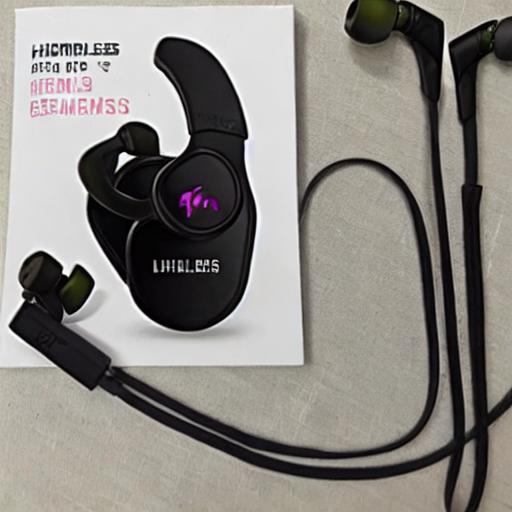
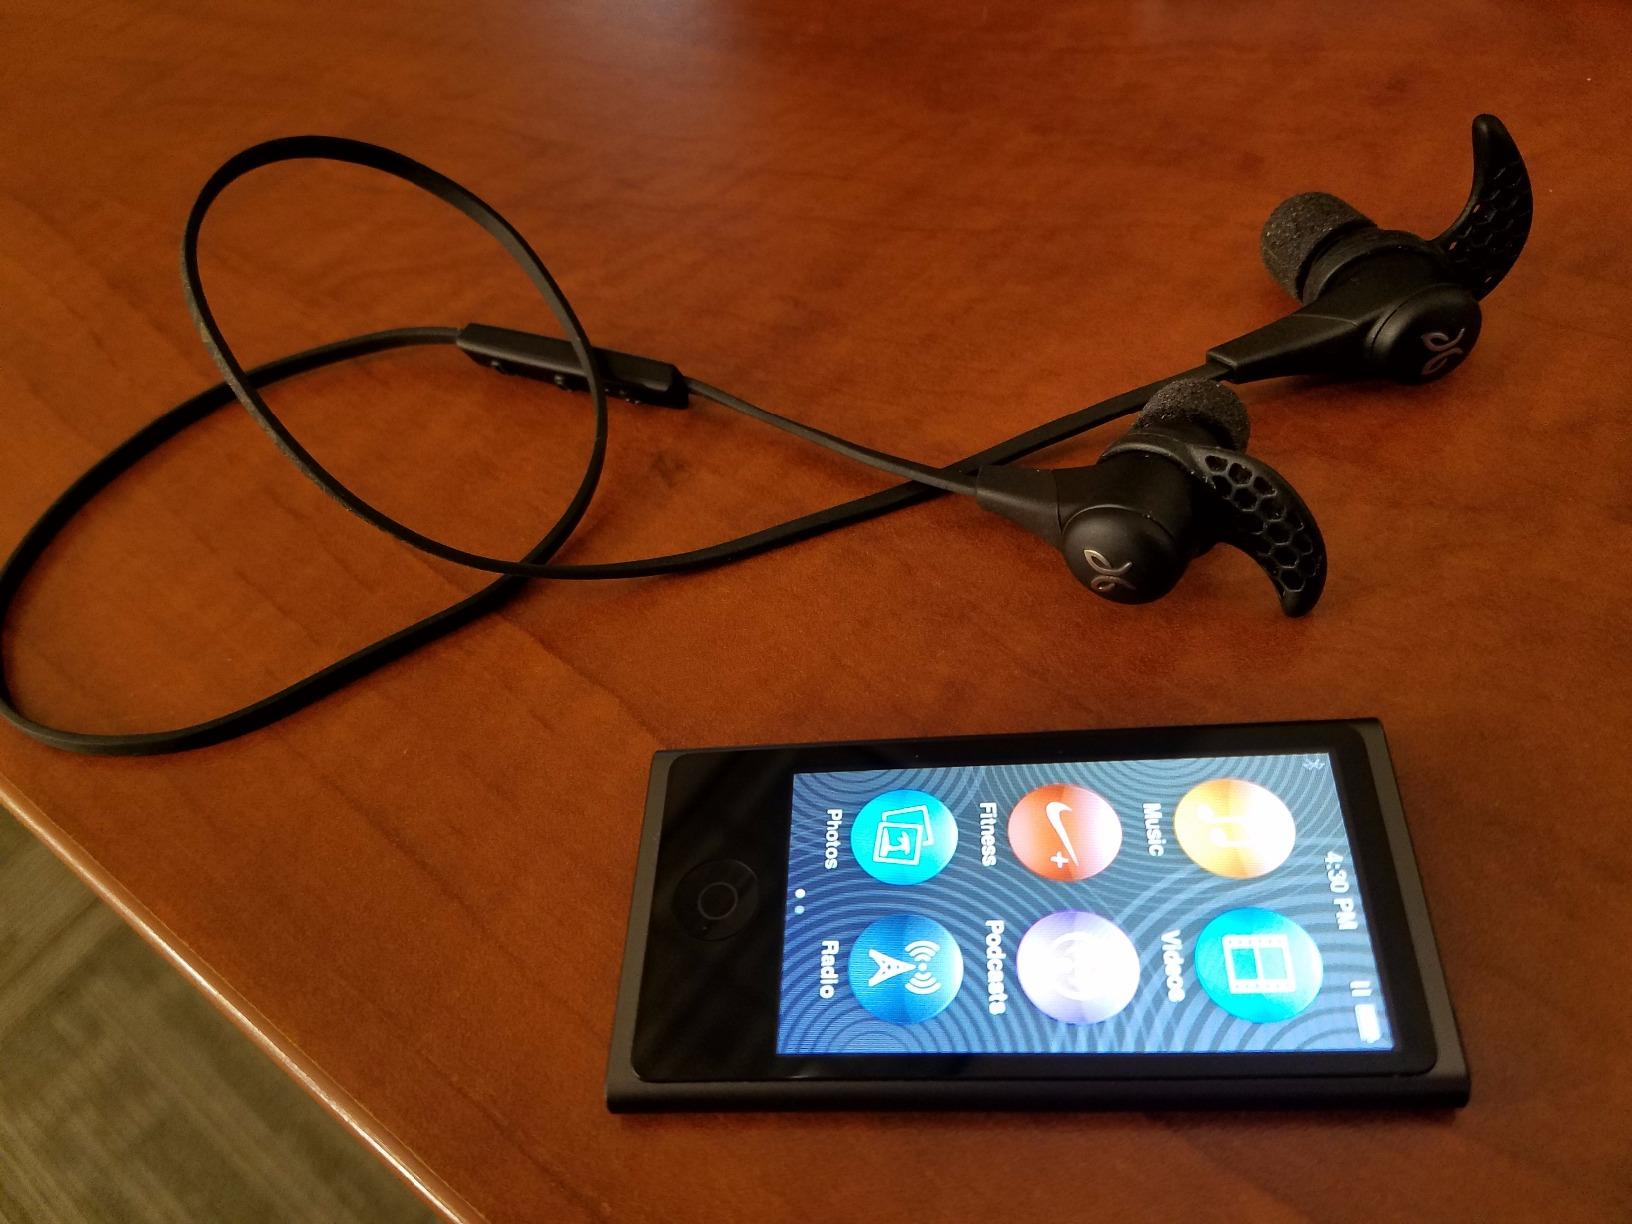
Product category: headphones
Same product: no